Jan Palach

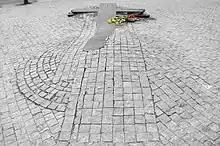
The memorial to Jan Palach and Jan Zajíc in front of the National Museum on Wenceslas Square by the Czech artist Barbora Veselá

On 16 January 1969, in response to the Warsaw Pact invasion of Czechoslovakia in which the Soviet Union invaded Czechoslovakia to crush the Prague Spring reforms of Alexander Dubček's government, Palach committed self-immolation in Wenceslas Square, suffering burns to 85% of his body.